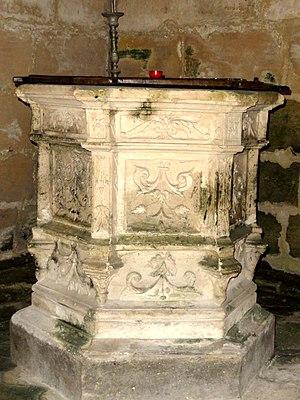
Fonts baptismaux du XVIe siècle.